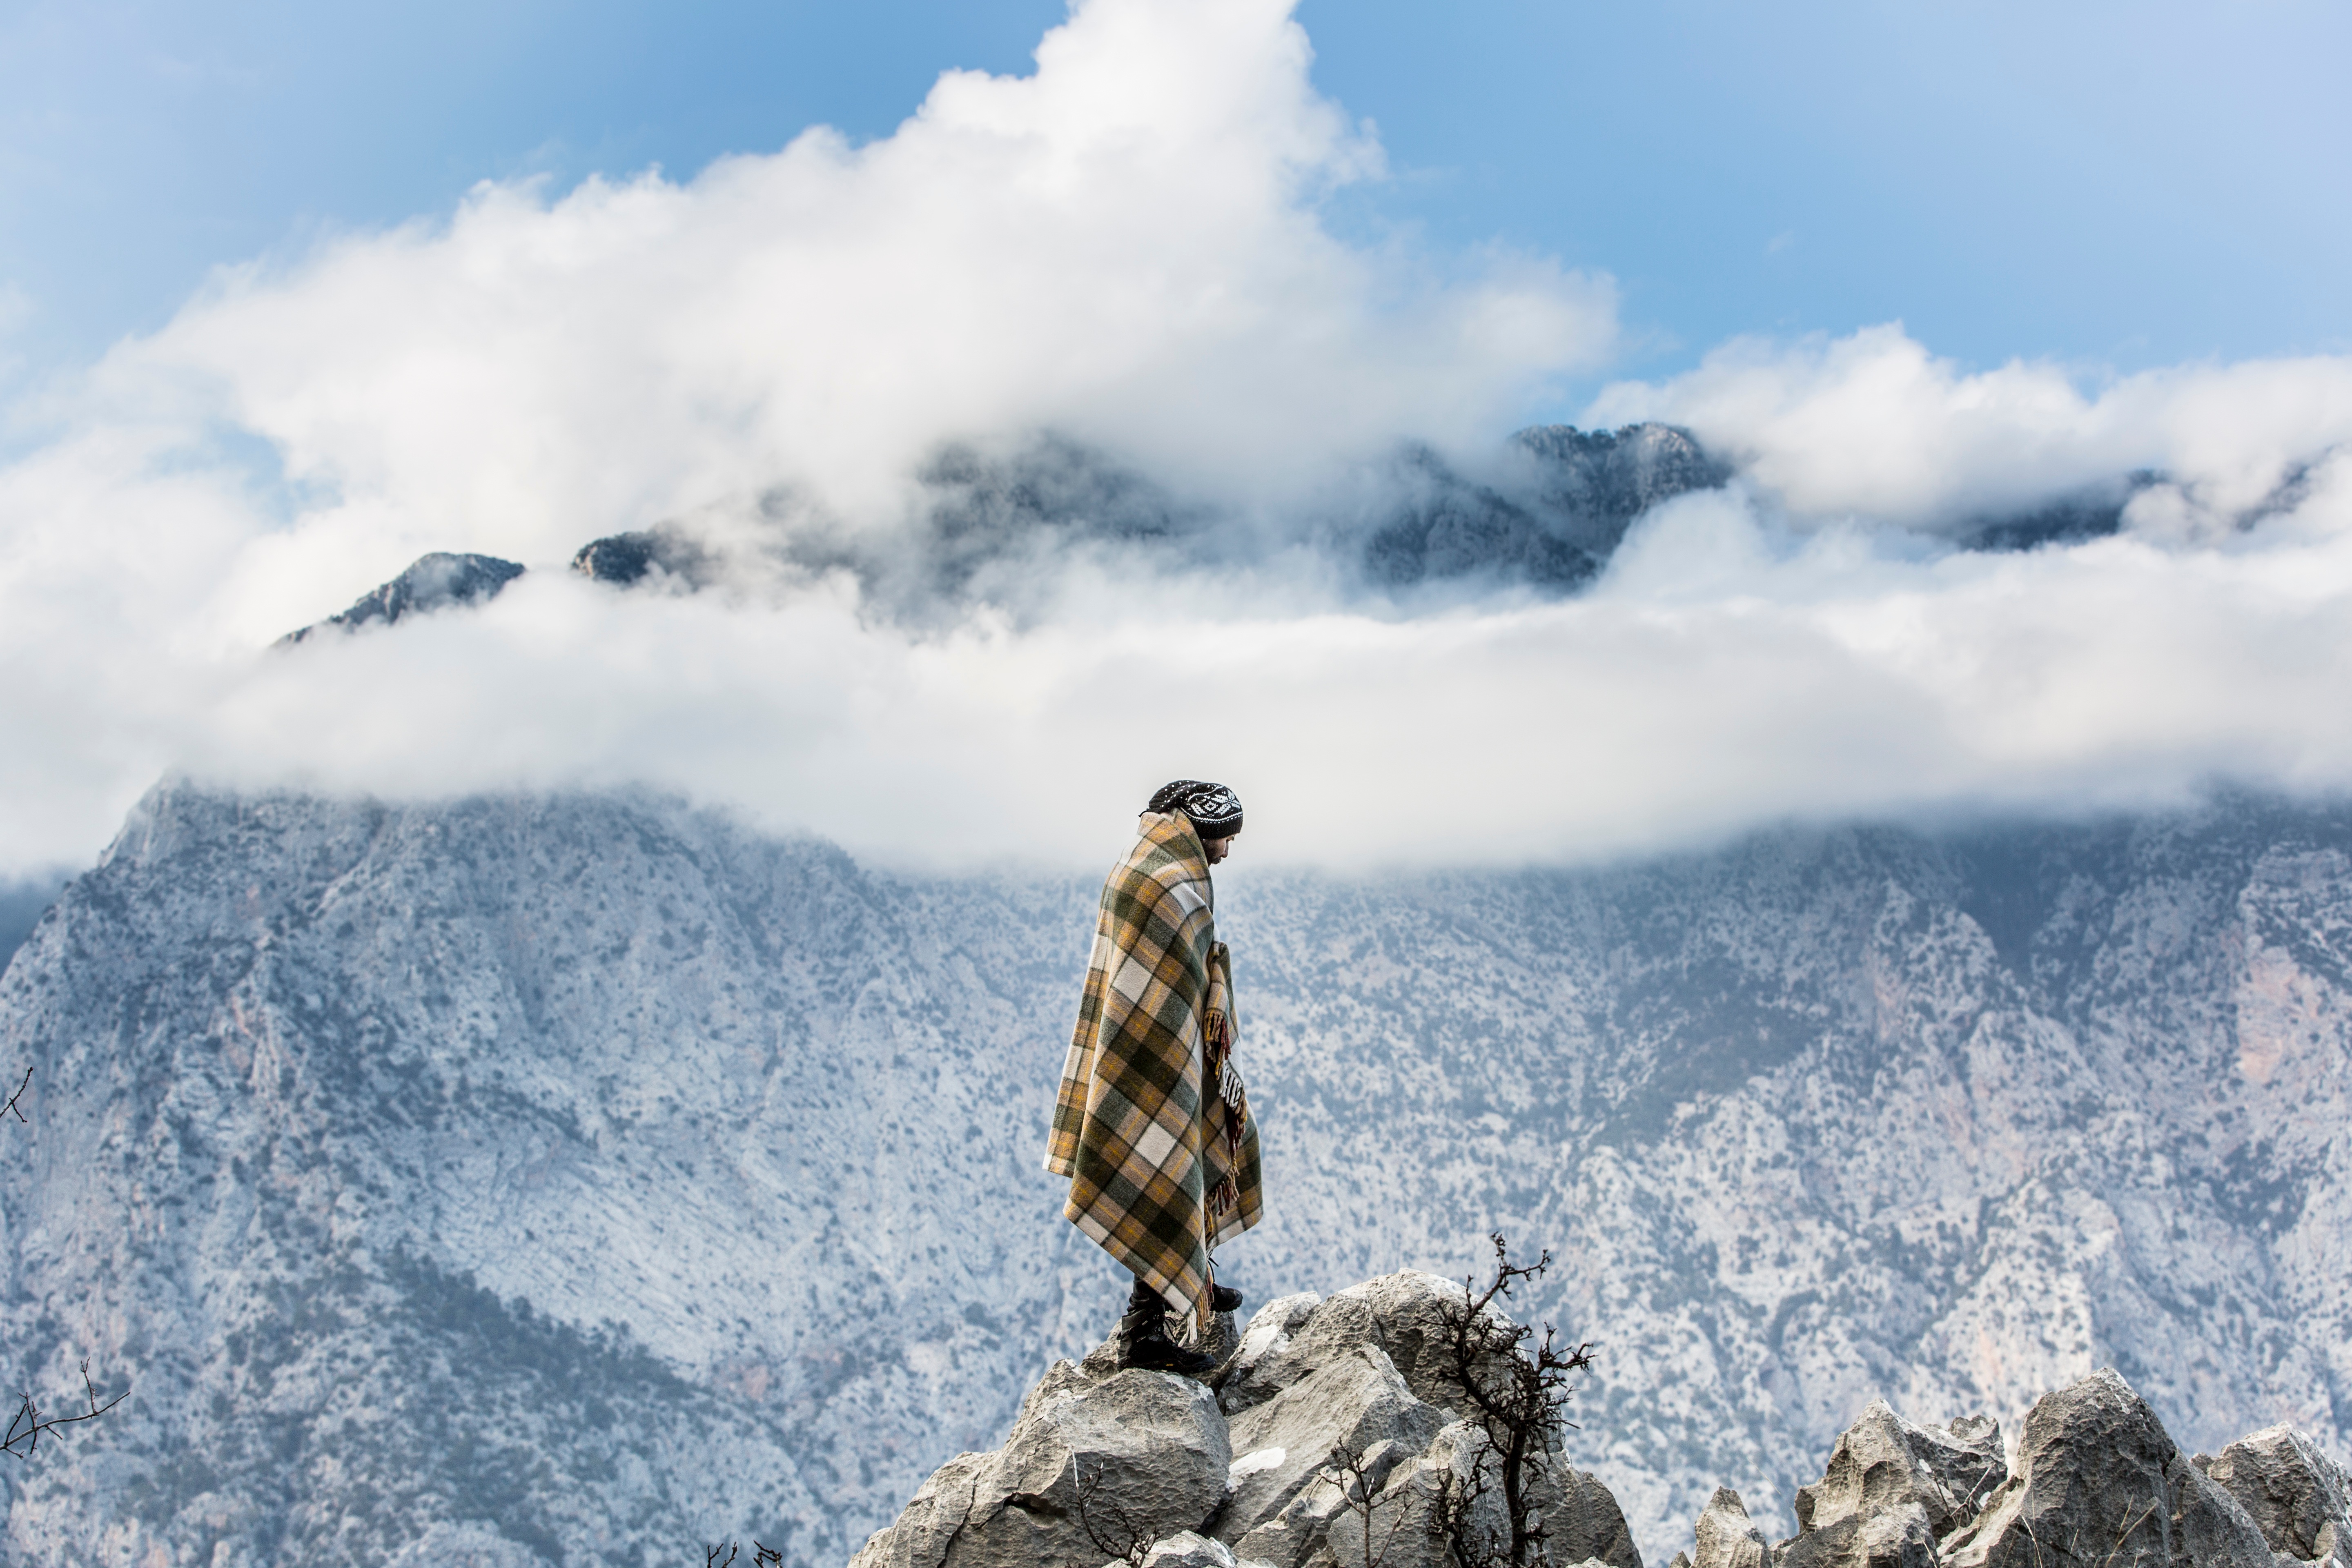
wilderness, walking, mountain, snow, winter, cloud, adventure, mountain range, travel, wild, nomad, weather, season, ridge, flannel, summit, wander, mountaineering, sports, mountains, alps, bedouin, individual, landform, nomadic, outdoor recreation, mountainous landforms, selfish